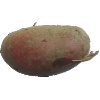
Label: Potato Red 1